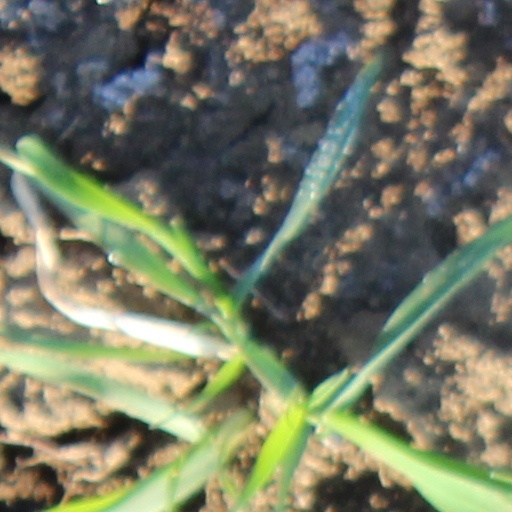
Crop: wheat